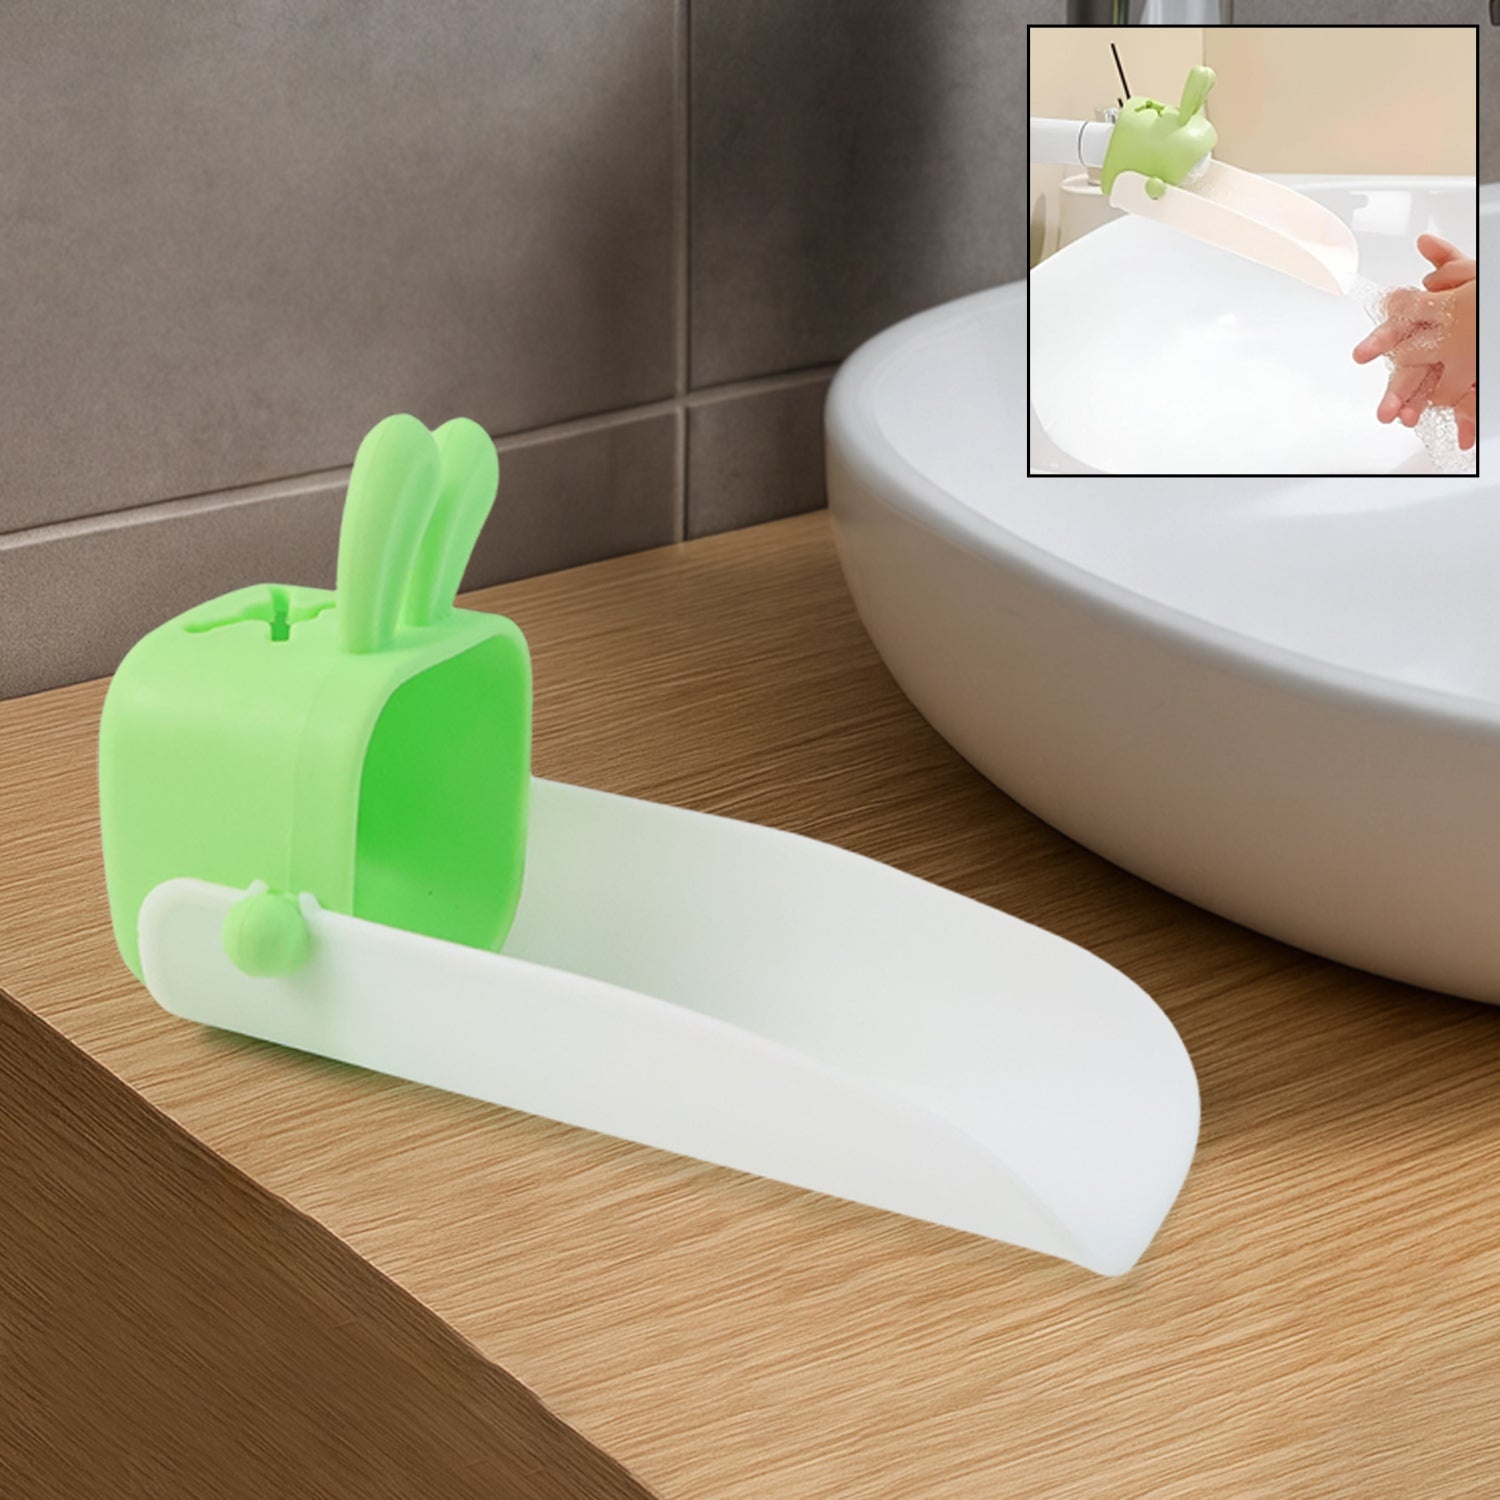
Silicone Sink Handle Extender for Children-Baby
Faucet Silicone Sink Handle Extender for Children-Baby Bathroom Accessory (Multicolor) The sink handle extender made from long lasting soft, premium food grade silicone PE material, BPA, PVC and phthalate free. Won't crack, fade or warp from enthusiastic usage Exquisite adorable bathroom helper,the lovely and unique bear design makes hand washing time more fun for your kids Excellent hand washing guide for child,train your kids a good health habits Easy to use and clean, fit for most conventional bathroom faucets, compatible with most faucet of all shapes and sizes Features Baby Water Faucet Tap Extender bring water closer to kids to make hand washing easier, and with kid faucet extender. Now the water stream from the faucet is reachable to toddlers without having to stand up on a stool which is dangerous. The sink handle extender made from long lasting soft, premium food grade silicone PE material, BPA, PVC and phthalate free. Won't crack, fade or warp from bathroom helper, the lovely and unique makes hand washing time more fun for your kids. Excellent hand washing guide for child, train your kids a good health habits. Easy to use and clean, fit for most conventional bathroom faucets, compatible with most faucet. Convenient to carry,rounded corner and zero sharp edges,completely safe for your youngster.
Brand: Best buy
Category: Baby & Toddler > Baby Bathing